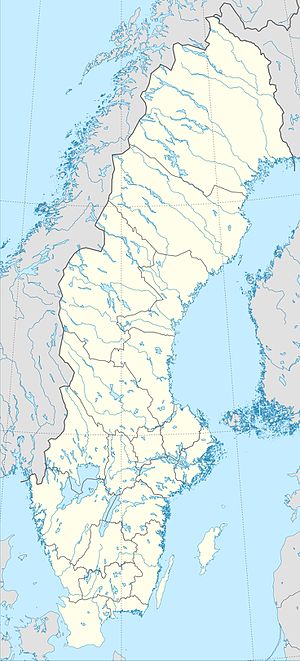
Laponia
67°19′N 17°34′Ø﻿ / ﻿67.317°N 17.567°Ø﻿ / 67.317; 17.567Koordinater: 67°19′N 17°34′Ø﻿ / ﻿67.317°N 17.567°Ø﻿ / 67.317; 17.567
Norrbotten ligger i Sverige
Laponia er et svensk verdensarvområde beliggende i kommunerne Gällivare og Jokkmokk i Lapland. Verdensarvområdet udgør 9.400 kvadratkilometer og er Europas største sammenhængende uberørte naturområde.